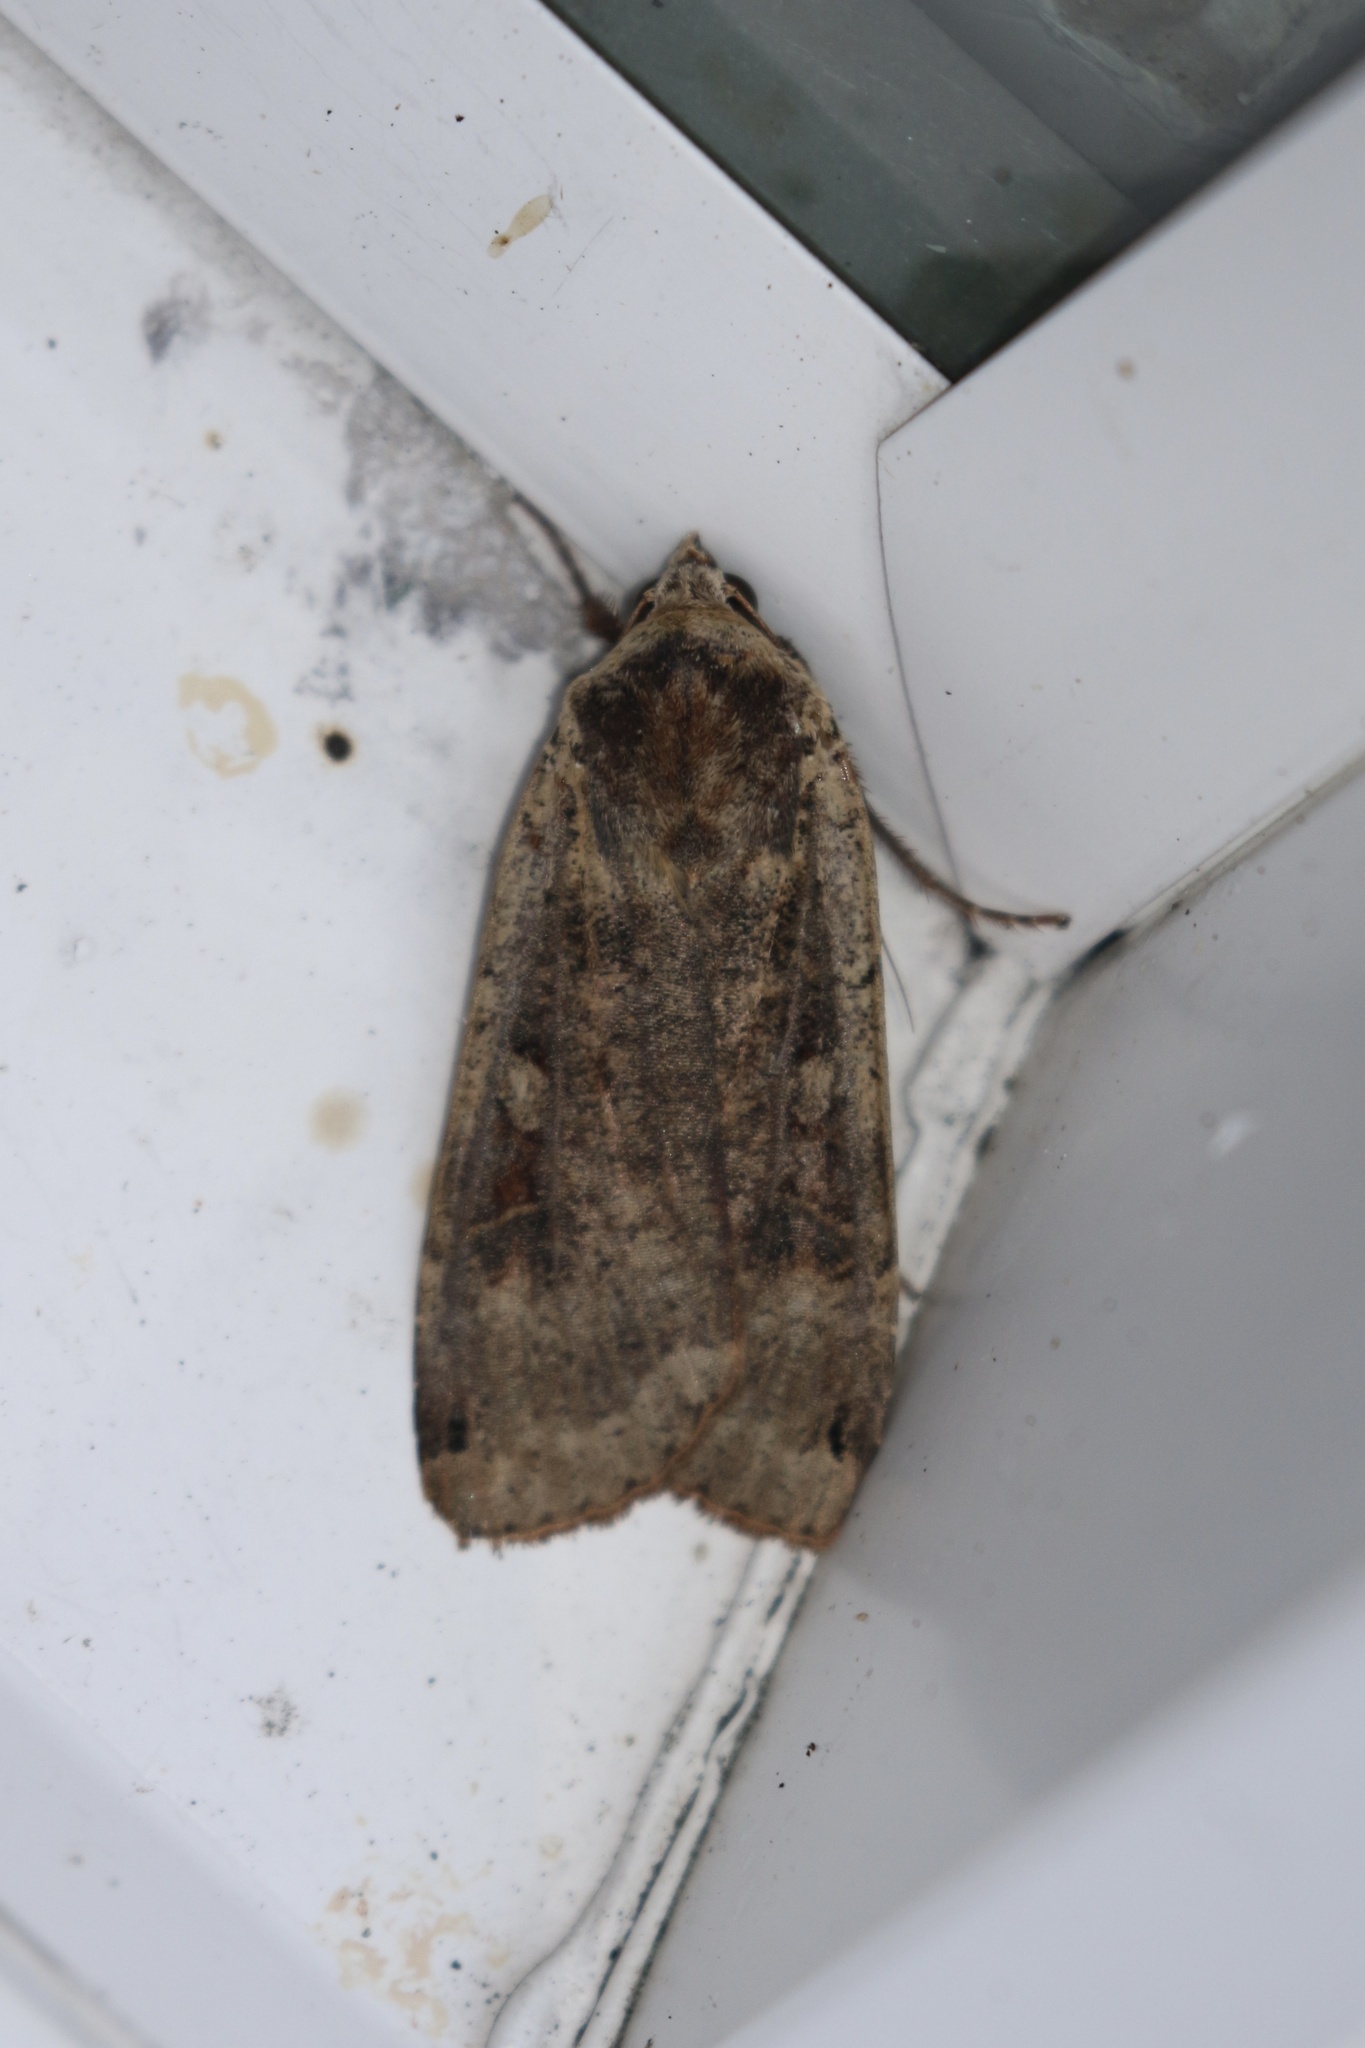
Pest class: cutworms